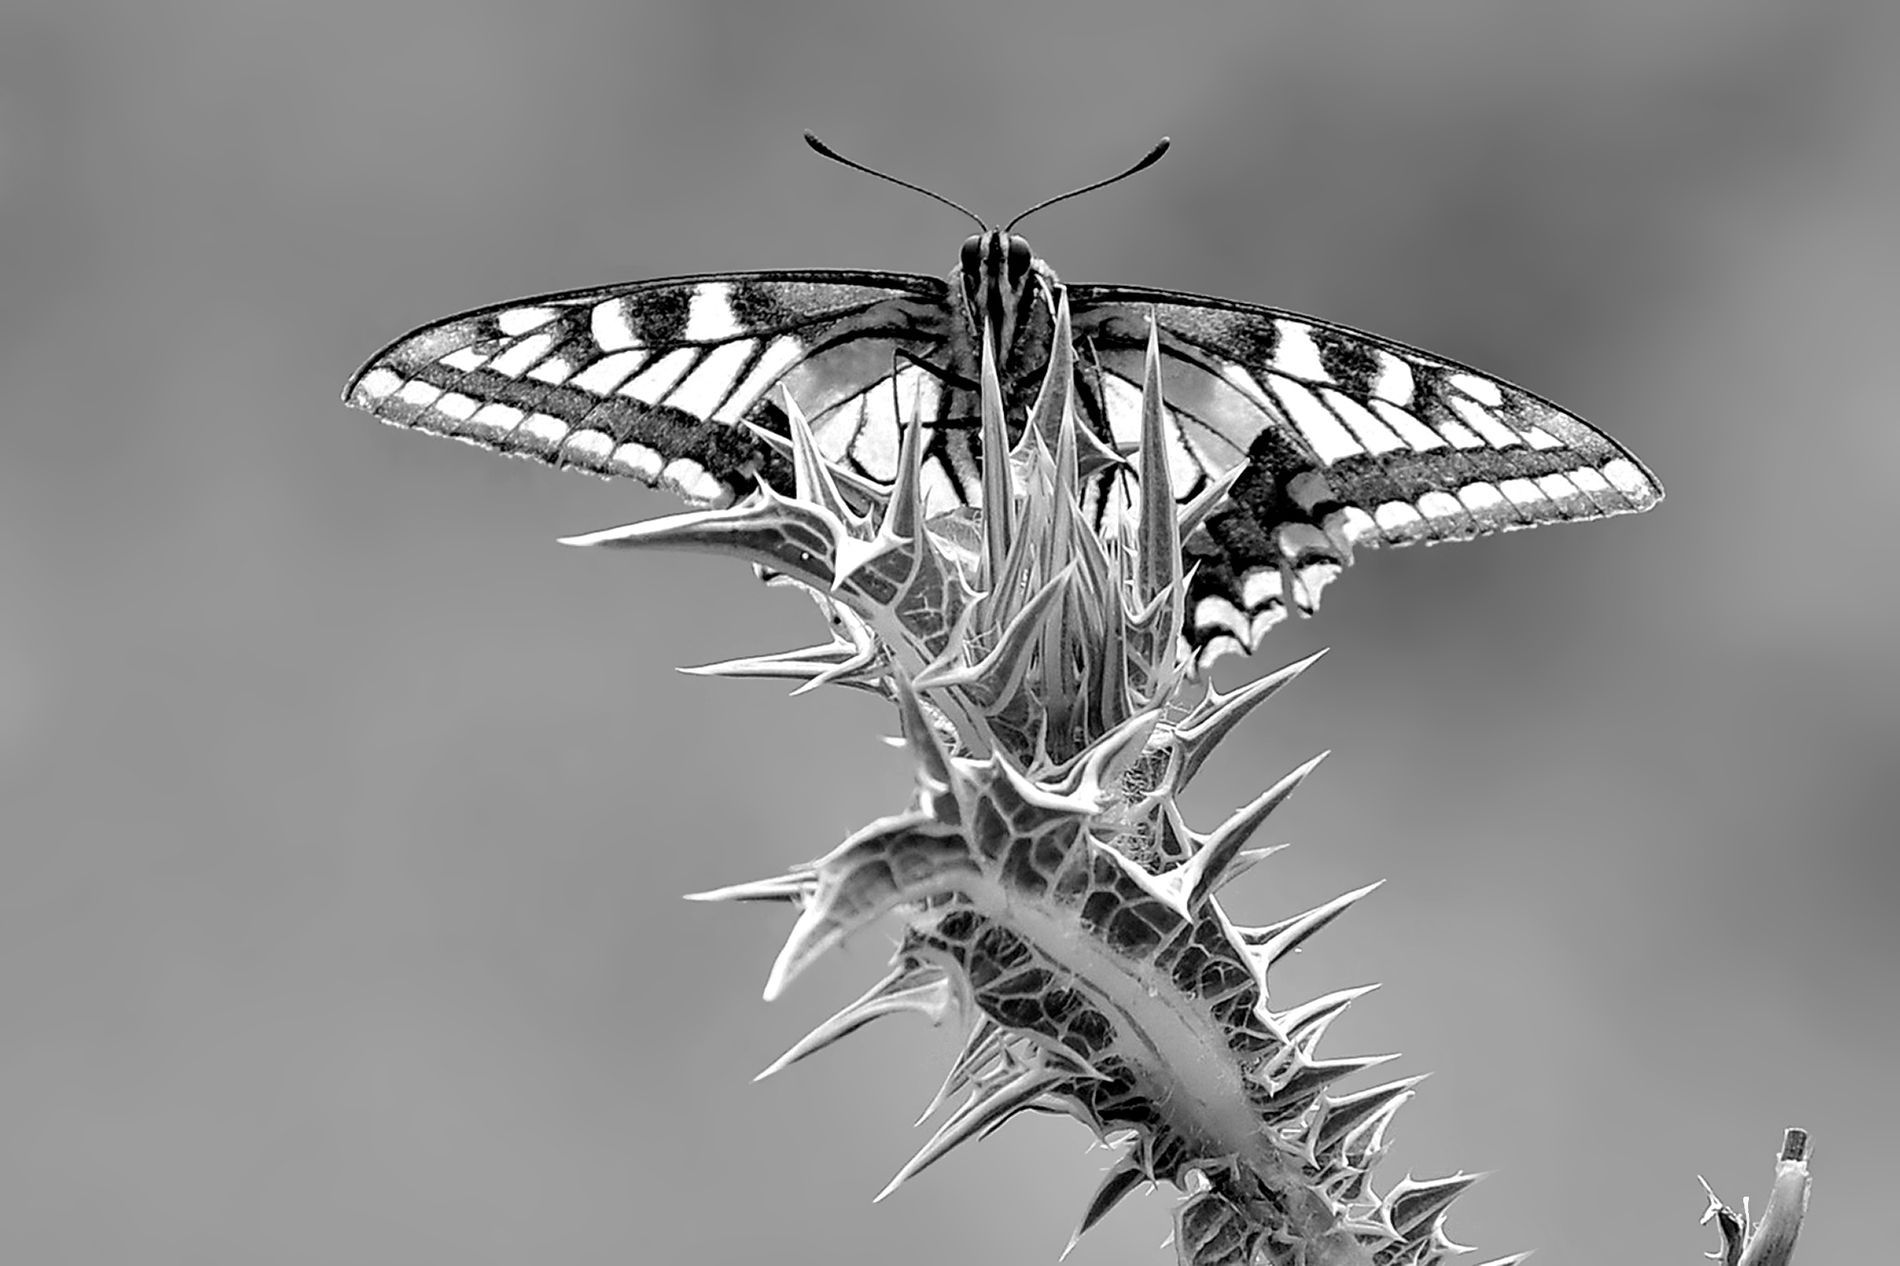
Colors and thorns
Colorful butterfly standing on a green thorny plant, with a blurry background
From a close-up, a colorful butterfly appears on a thorny green plant, against a gray background, in a natural, calm atmosphere and a beautiful mood. The color palette: green, gray, with the colors of the butterfly. The photography style is close-up with natural lighting.
Labels: Plant, Flower, Animal, Butterfly, Insect, Invertebrate, Bird, Flying, Thistle, Bee, Wasp, Pollen, Moth, Bud, Sprout, blurry background
Camera: NIKON CORPORATION NIKON D300
Aperture: F8
Exposure: 1/320 sec
ISO: 200
Focal length: 200.0 mm